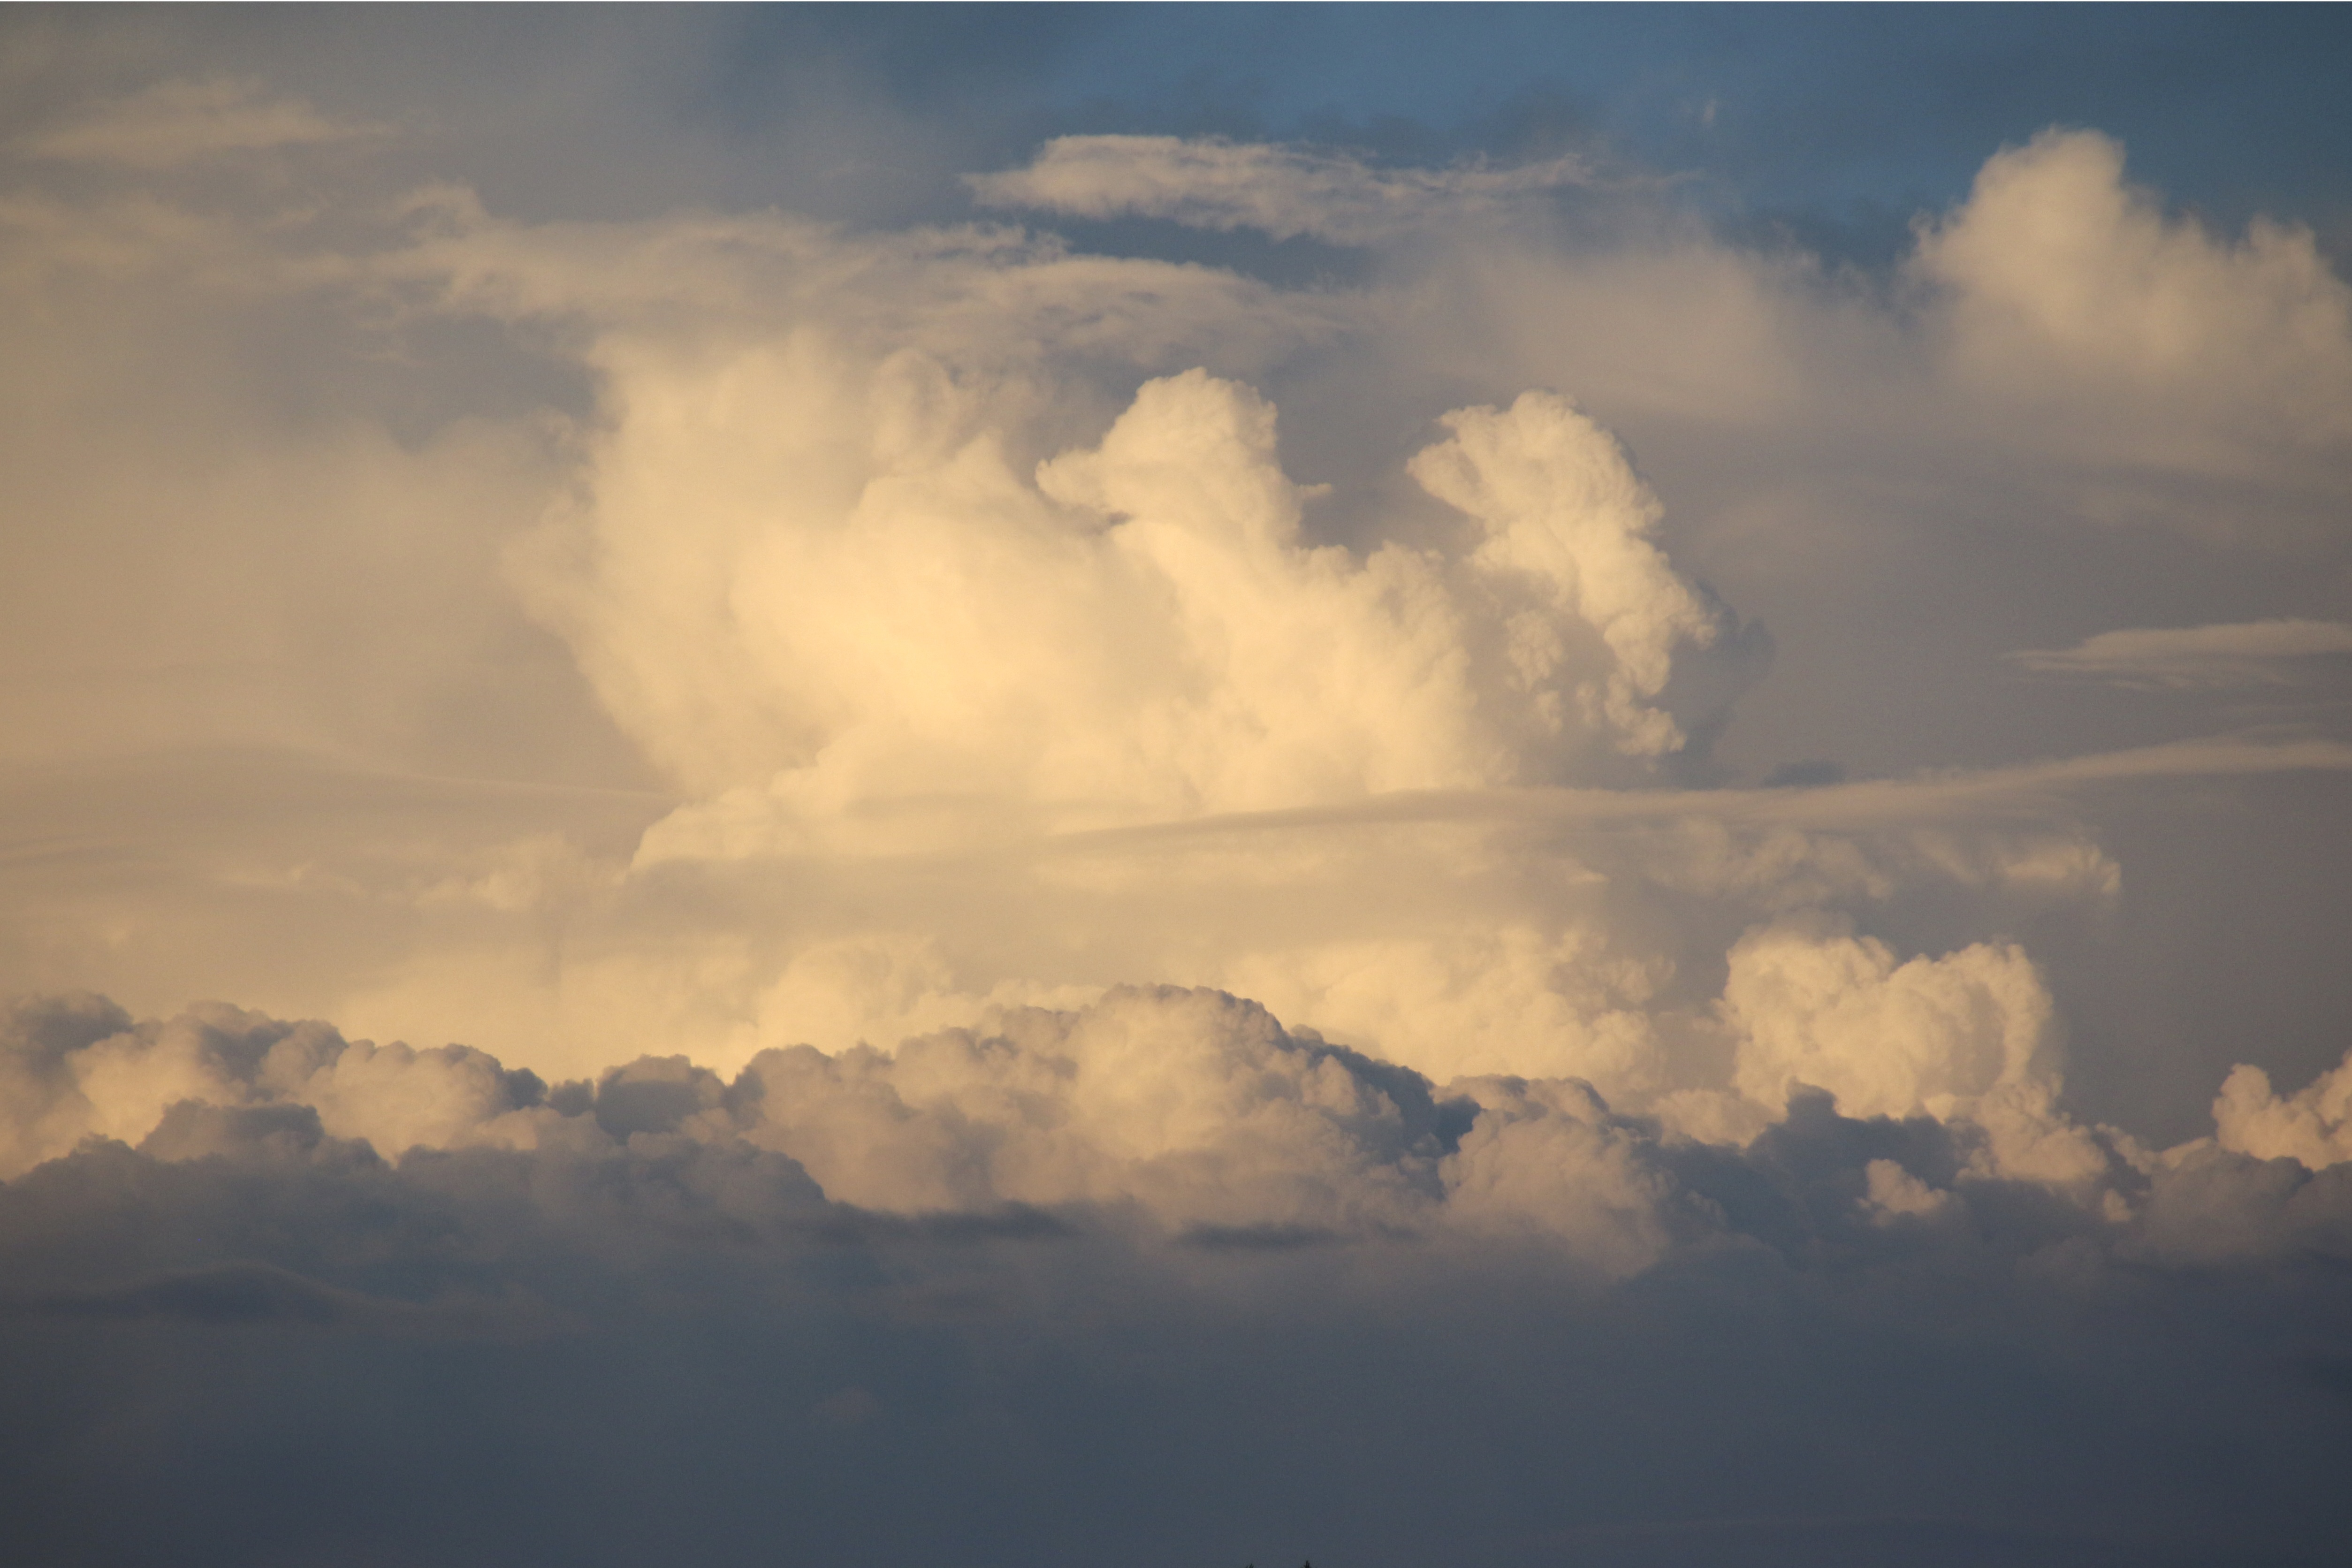
horizon, cloud, sky, sunset, sunlight, morning, dawn, atmosphere, dusk, weather, cumulus, clouds, thunderstorm, dark clouds, storm clouds, meteorological phenomenon, atmospheric phenomenon